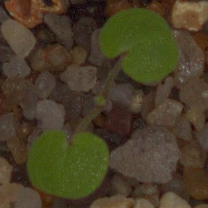
Label: smallflowered_cranesbill